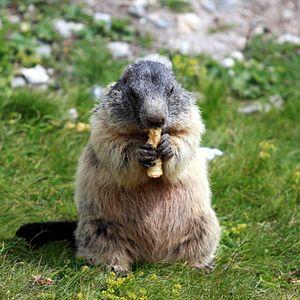
René la Taupe est un interprète virtuel créé en 2009 par Fox Mobile Group studios. Le personnage, que son graphisme fait ressembler davantage à une marmotte qu'à une taupe, a été rendu célèbre par de la musique pour téléphone mobile et des vidéo-clips diffusés sur Internet.